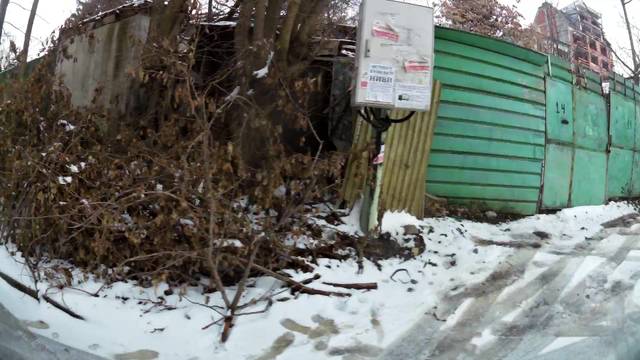
Region: Bulgaria
Coordinates: 42.707, 23.311